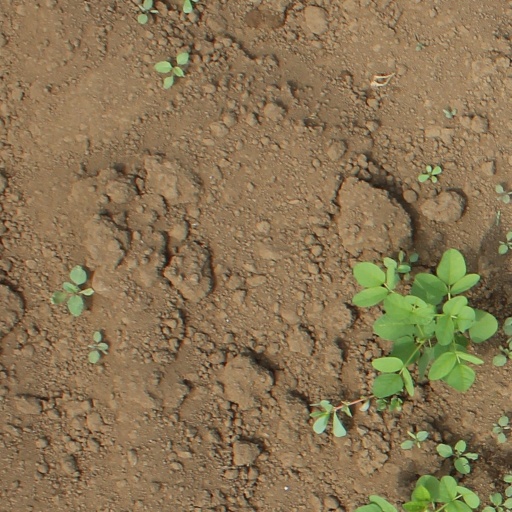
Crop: soybean